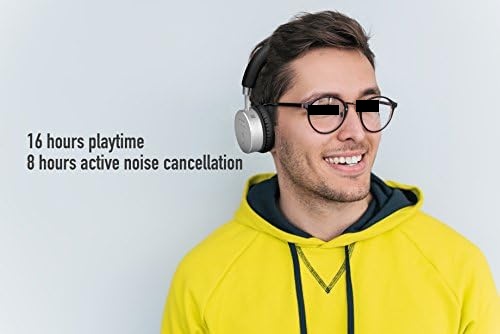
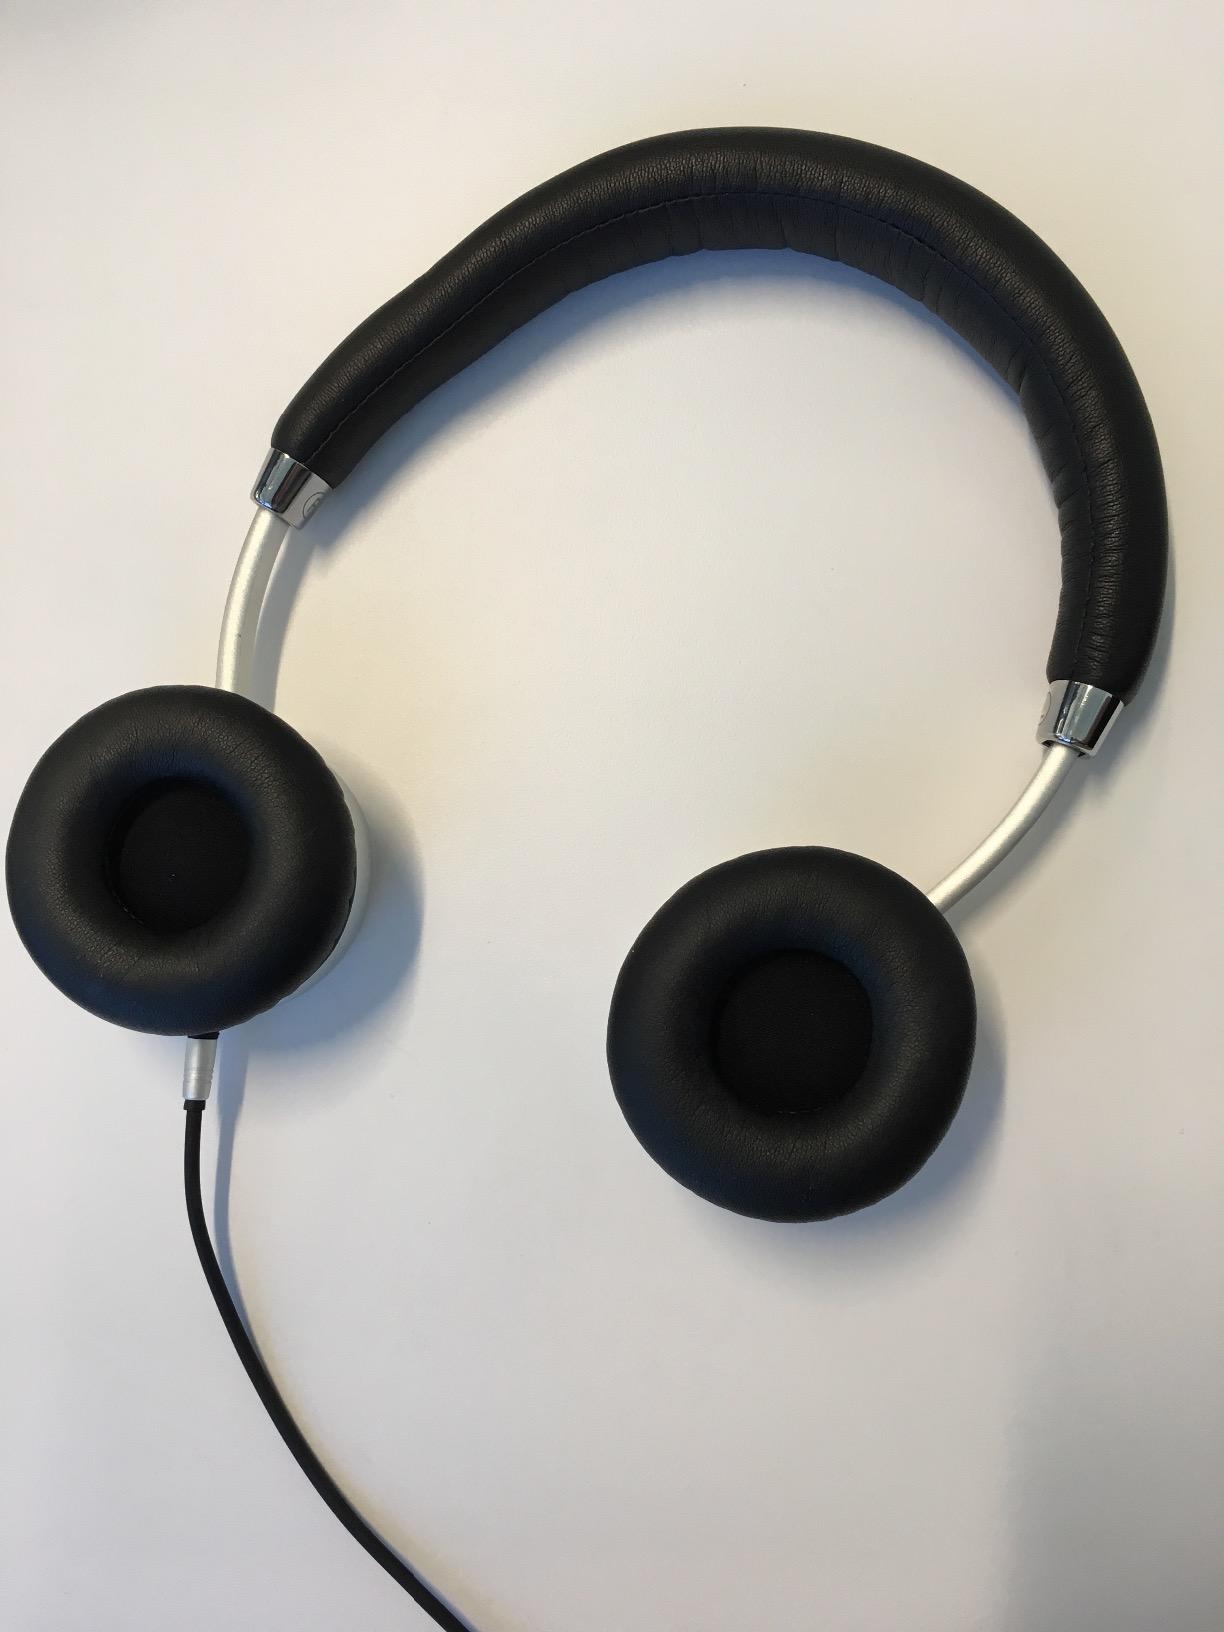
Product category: headphones
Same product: yes